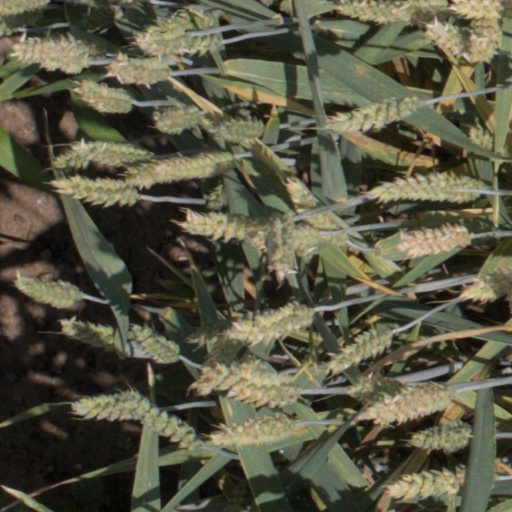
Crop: wheat